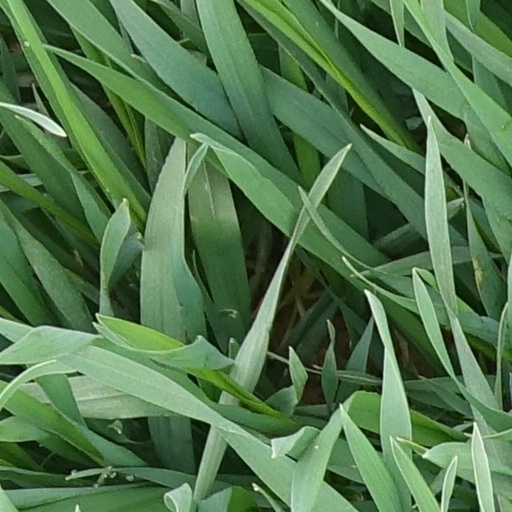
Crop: wheat